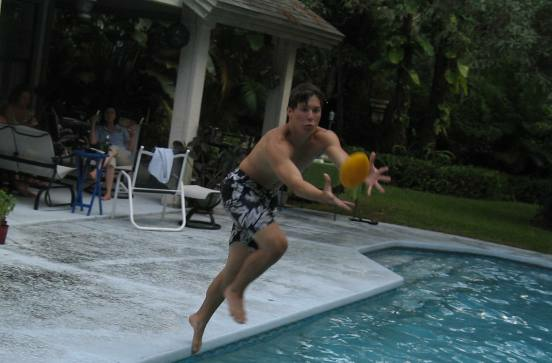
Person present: Yes